Cambrai

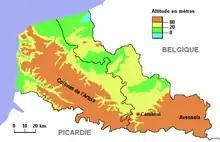
Cambrai in its topographical context

The town of Cambrai is situated in the southern part of the Nord Department, of which it is chef-lieu of the arrondissement. It belongs to the dense network of the cities of the area which are separated by a few tens of kilometres: Douai is only away, Valenciennes is , Arras is and Saint-Quentin , all measured as the crow flies. The regional capital, Lille, is from Cambrai.